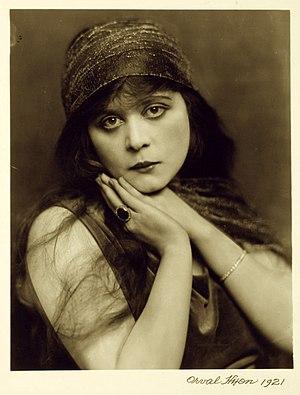
Theda Bara, de son vrai nom Theodosia Burr Goodman, est une actrice américaine du cinéma muet, née le 29 juillet 1885 à Cincinnati, Ohio et décédée le 7 avril 1955 d'un cancer abdominal à Los Angeles, Californie. Elle fut l'une des actrices les plus populaires de son temps et l'un des premiers sex-symbol de l'écran. Son répertoire de femme fatale lui valut le surnom de Vamp, qui deviendra bientôt un terme populaire pour désigner une femme prédatrice sexuelle. Son nom de scène fut rapidement connu comme étant l'anagramme d'Arab Death, bien que ce pseudonyme soit en réalité inspiré du nom patronymique de sa mère, Barranger. Theda Bara est également considérée comme le premier archétype gothique, bien avant Vampira.